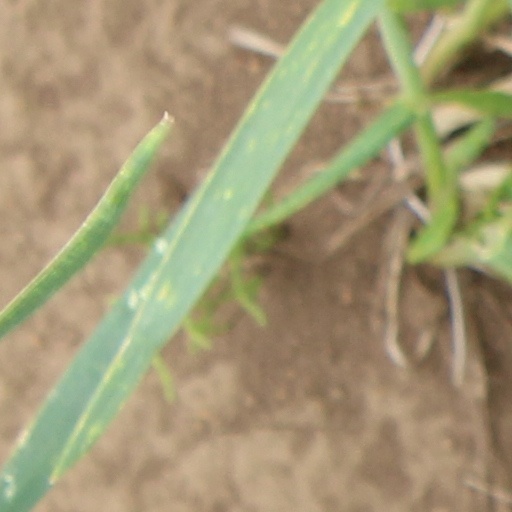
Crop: wheat